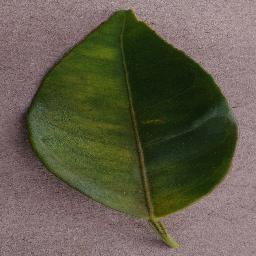
Label: Orange___Haunglongbing_(Citrus_greening)